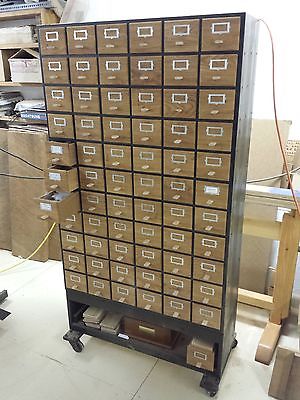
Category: cabinet